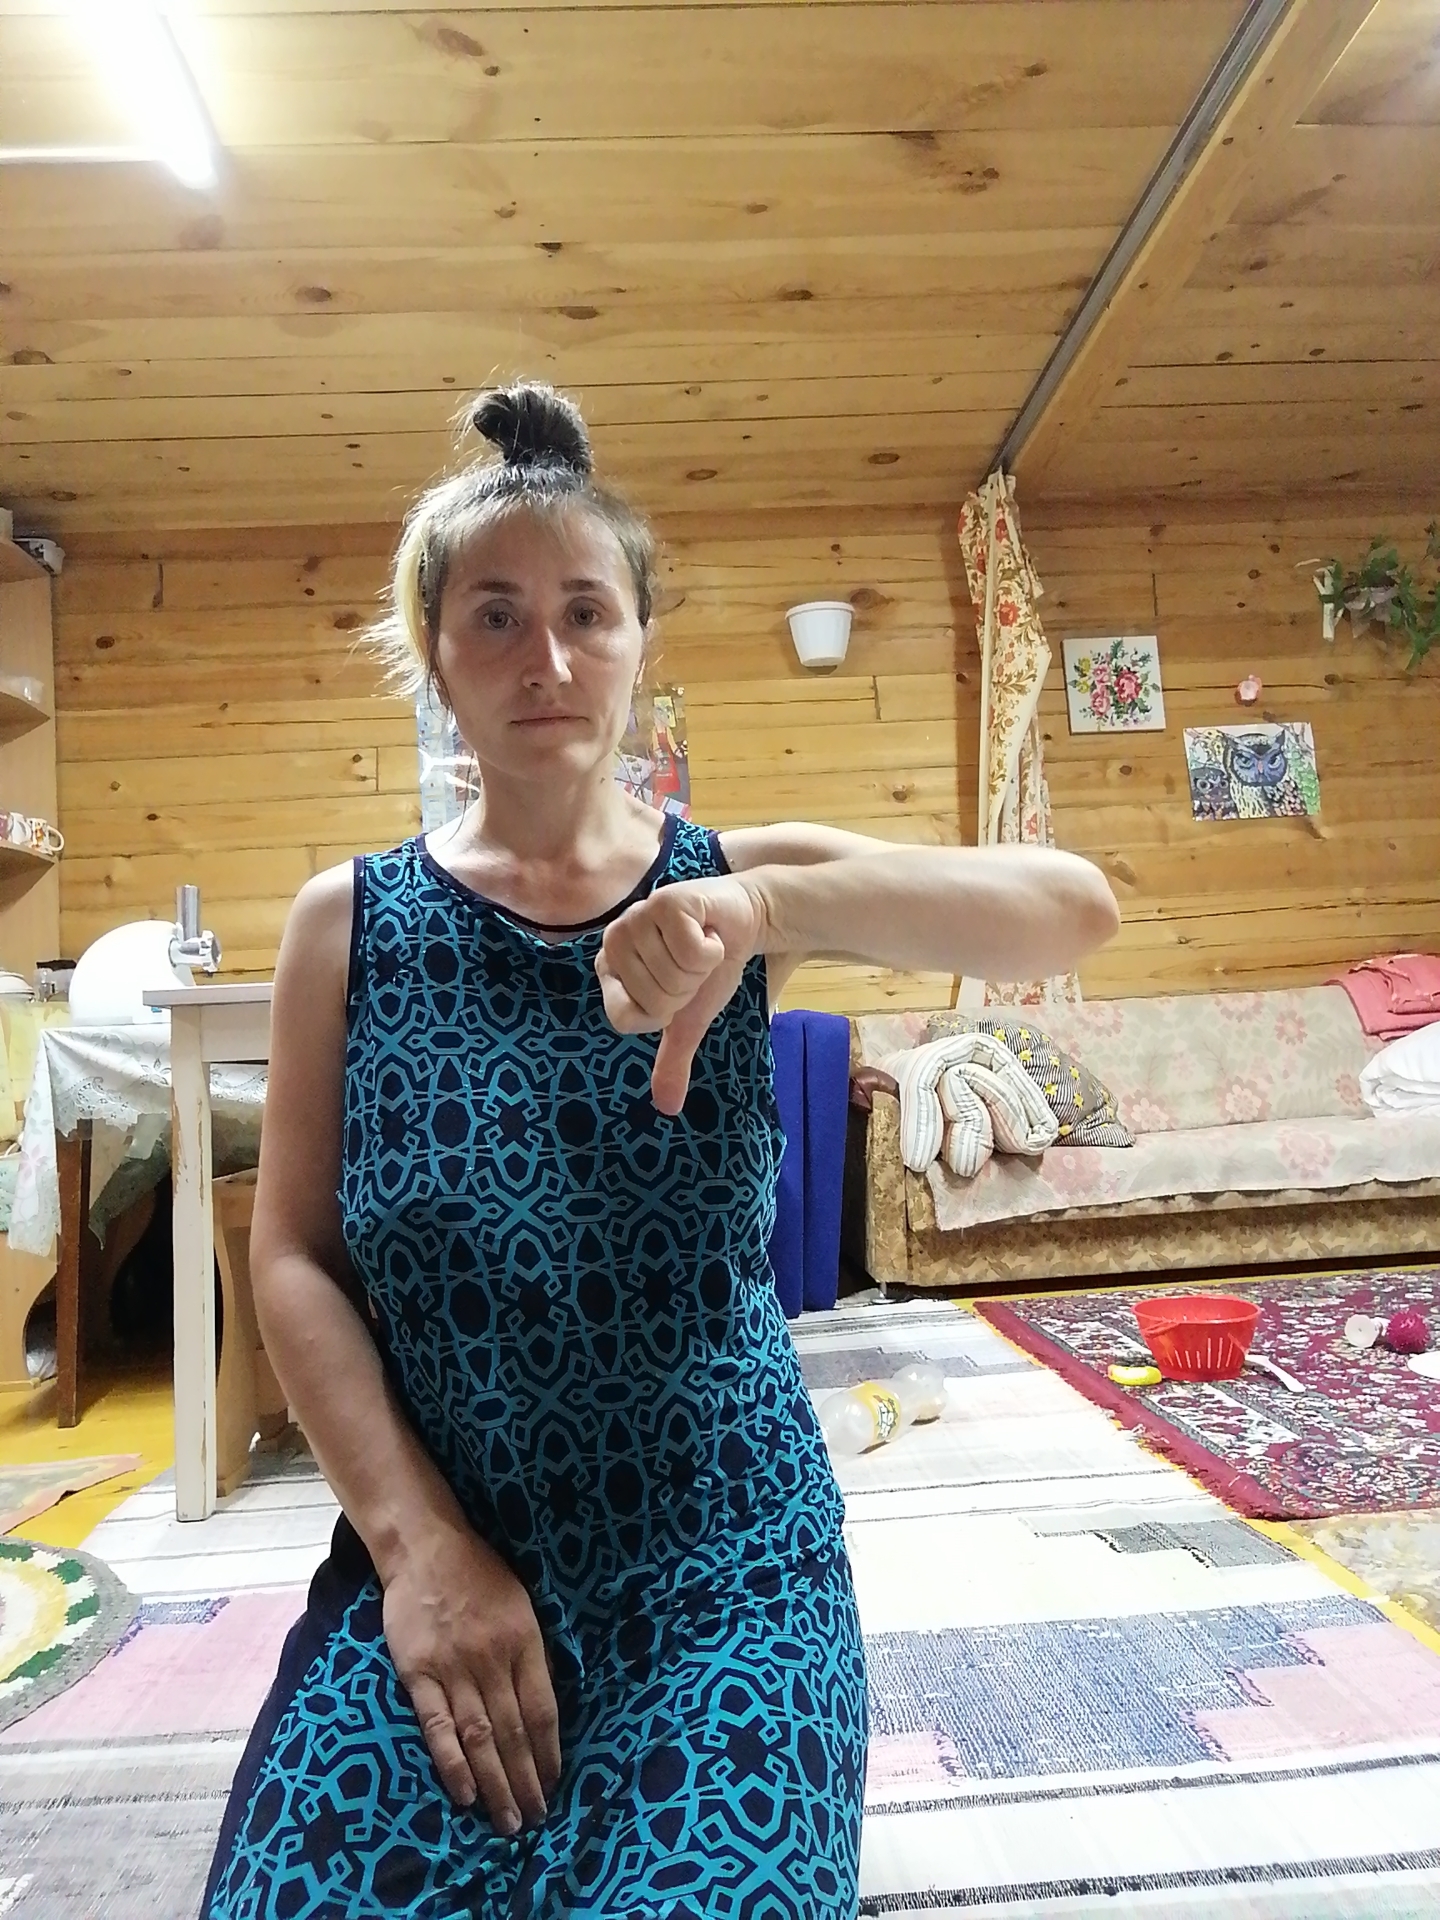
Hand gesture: dislike